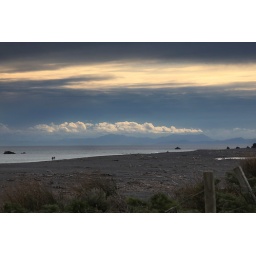
Along the coast highway near Orongorongo.